Chakravarthi Thirumagal

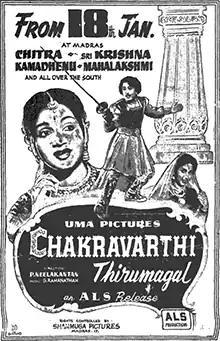
Theatrical release poster

Chakravarthi Thirumagal is a 1957 Indian Tamil language historical action film starring M. G. Ramachandran, Anjali Devi and S. Varalakshmi. The film, directed by P. Neelakantan, was released on 18 January 1957 and became a box office success.